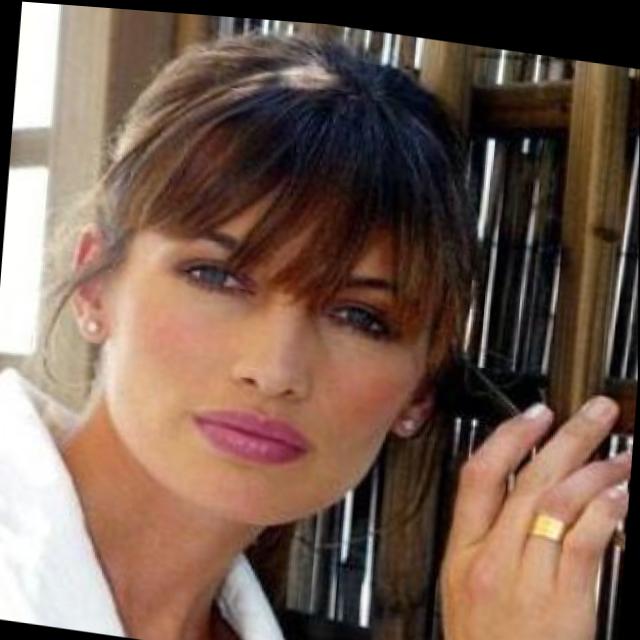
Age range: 21-44